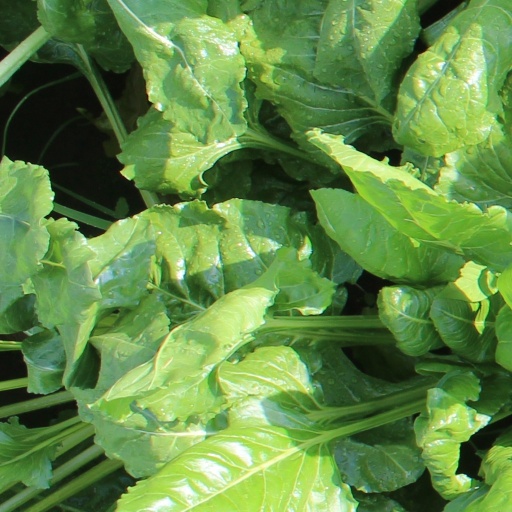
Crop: sugar beet